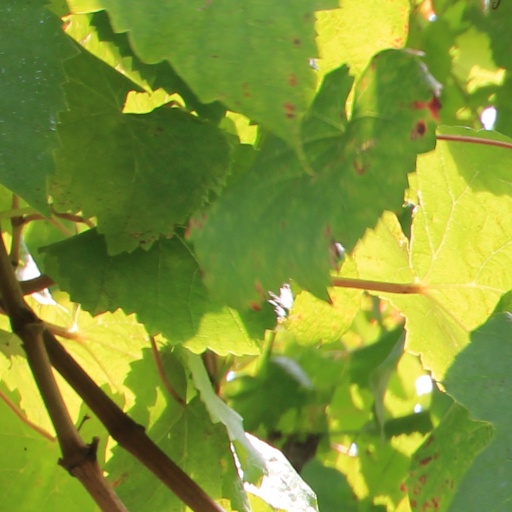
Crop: grape